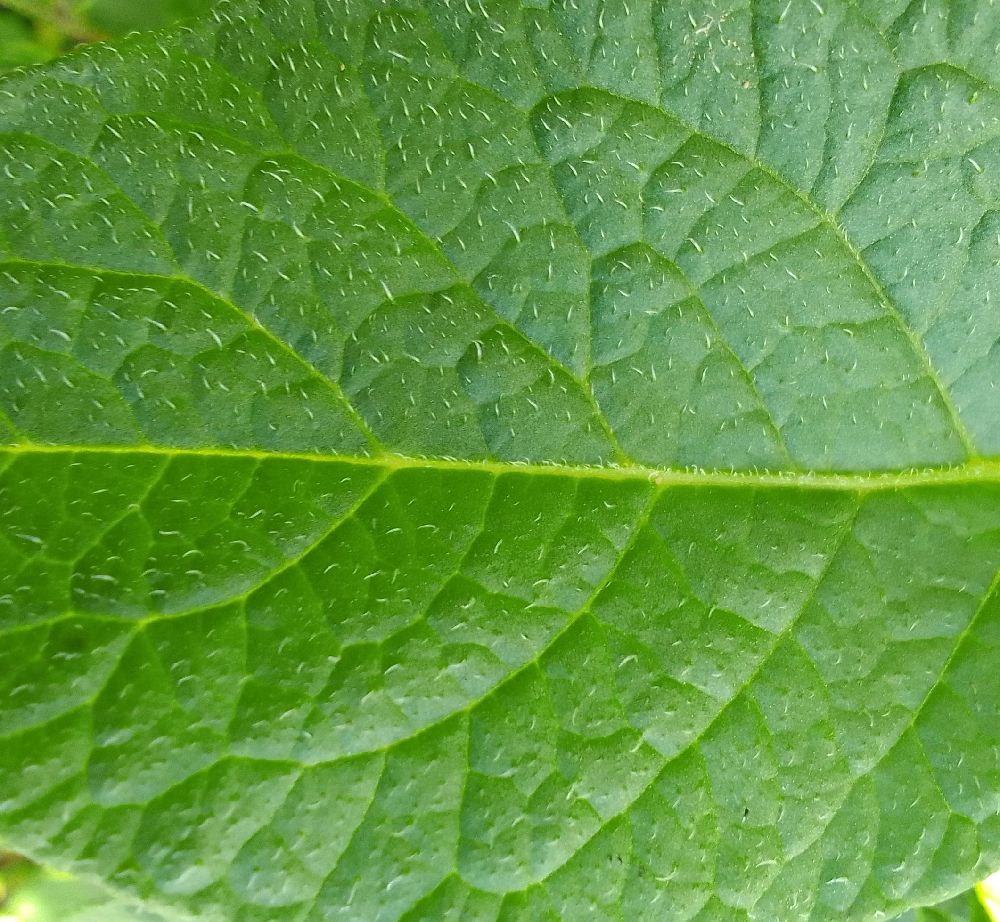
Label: Healthy